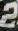
Number: 2